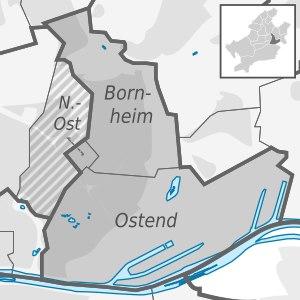
Innenstadt IV ou, en forme longue, Frankfurt-Innenstadt IV est un arrondissement de Francfort-sur-le-Main.